2000 NASCAR Winston Cup Series

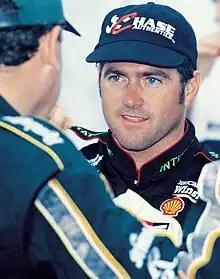
Bobby Labonte, the 2000 Winston Cup Series champion

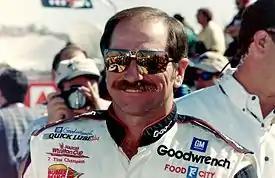
Dale Earnhardt came in second behind Labonte by 265 points.

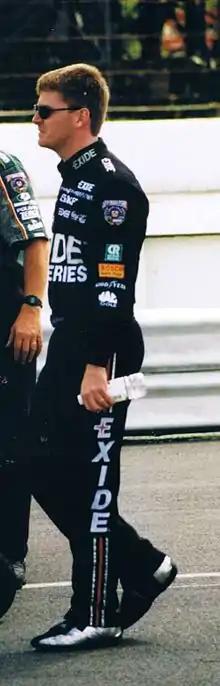
Jeff Burton finished third in the championship.

The 2000 NASCAR Winston Cup Series was the 52nd season of professional stock car racing in the United States, and was the 29th modern-era Cup series. The season began on February 13 and ended on November 20. Joe Gibbs Racing driver Bobby Labonte was crowned champion at season's end. The NASCAR Manufacturers' Championship was won by Ford as they captured 14 wins and 234 points to better Pontiac's 11 wins and 213 points. Chevrolet finished third with nine wins and 199 points.